History of chemistry

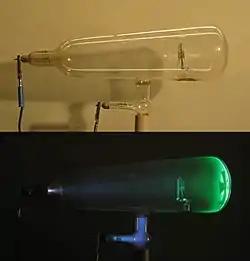
A Crookes tube (two views): light and dark. Electrons travel in straight lines from the cathode (left), as evidenced by the shadow cast from the Maltese cross on the fluorescence of the righthand end. The anode is at the bottom wire.

Avogadro's hypothesis began to gain broad appeal among chemists only after his compatriot and fellow scientist Stanislao Cannizzaro demonstrated its value in 1858, two years after Avogadro's death. Cannizzaro's chemical interests had originally centered on natural products and on reactions of aromatic compounds; in 1853 he discovered that when benzaldehyde is treated with concentrated base, both benzoic acid and benzyl alcohol are produced—a phenomenon known today as the Cannizzaro reaction. In his 1858 pamphlet, Cannizzaro showed that a complete return to the ideas of Avogadro could be used to construct a consistent and robust theoretical structure that fit nearly all of the available empirical evidence. For instance, he pointed to evidence that suggested that not all elementary gases consist of two atoms per molecule—some were monatomic, most were diatomic, and a few were even more complex.